Chikusa Station

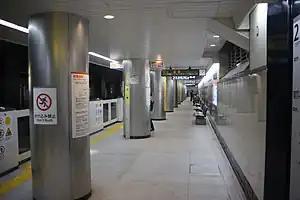

is an interchange railway station in Higashi-ku and Chikusa-ku, Nagoya, Aichi Prefecture, Japan, operated by Central Japan Railway Company (JR Tōkai) and the Transportation Bureau City of Nagoya.